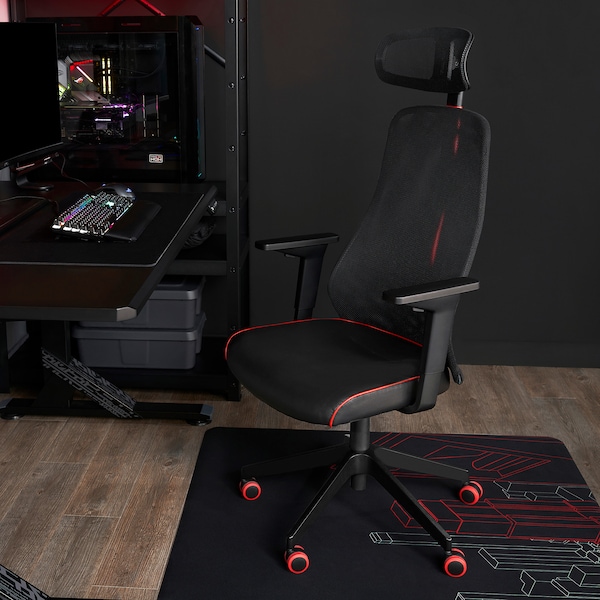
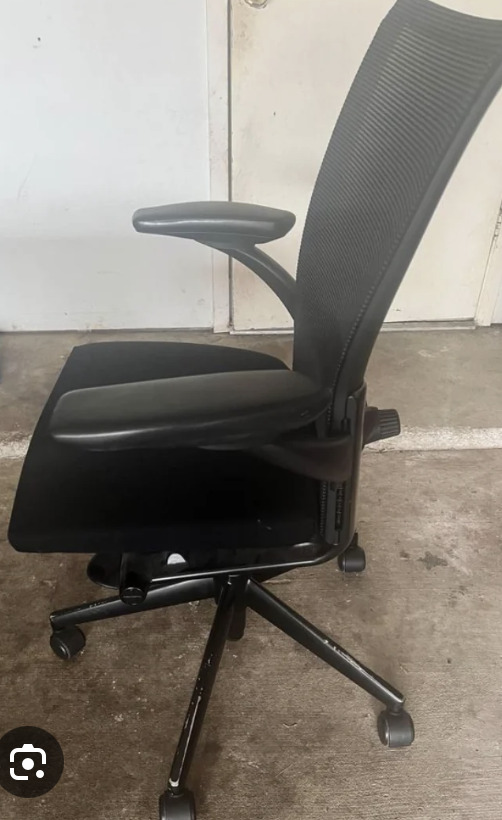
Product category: items_chair
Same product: no